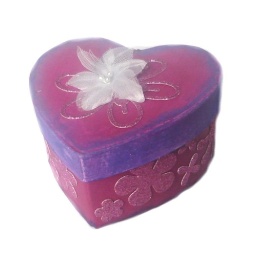
cute little paper mache heart box hand decorated by Soo in bright pinks. x